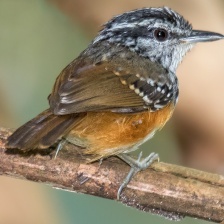
Species: ANTBIRD
Scientific name: THAMNOPHILIDAE